Baron von Ludwig

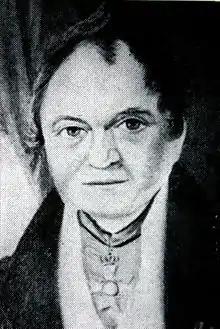

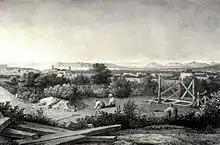

Carl Ferdinand Heinrich von Ludwig aka Baron von Ludwig (6 October 1784 Sulz am Neckar – 27 December 1847 Cape Town), the son of a clerk in the ecclesiastical administration, he was a German-born pharmacist, businessman and patron of the natural sciences, noted for having started Cape Town's first botanic garden.